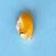
Maize quality: Bad